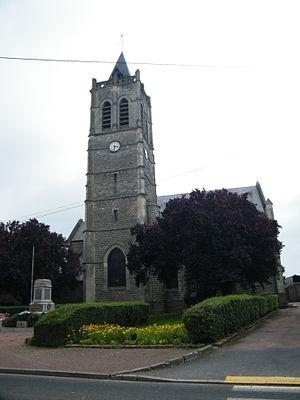
église
Marchélepot est une ancienne commune française située dans le département de la Somme, en région Hauts-de-France.
Marchélepot-Misery est une commune nouvelle française située dans le département de la Somme, en région Hauts-de-France.